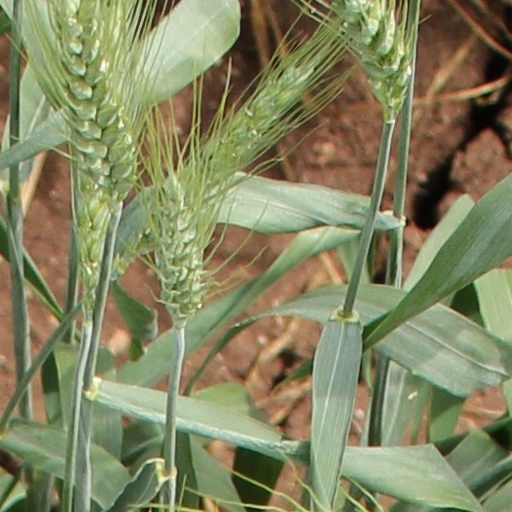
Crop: wheat